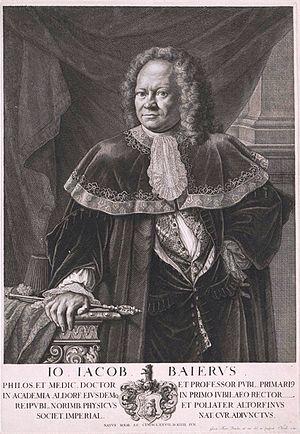
Johann Jakob Baier, naturaliste allemand.